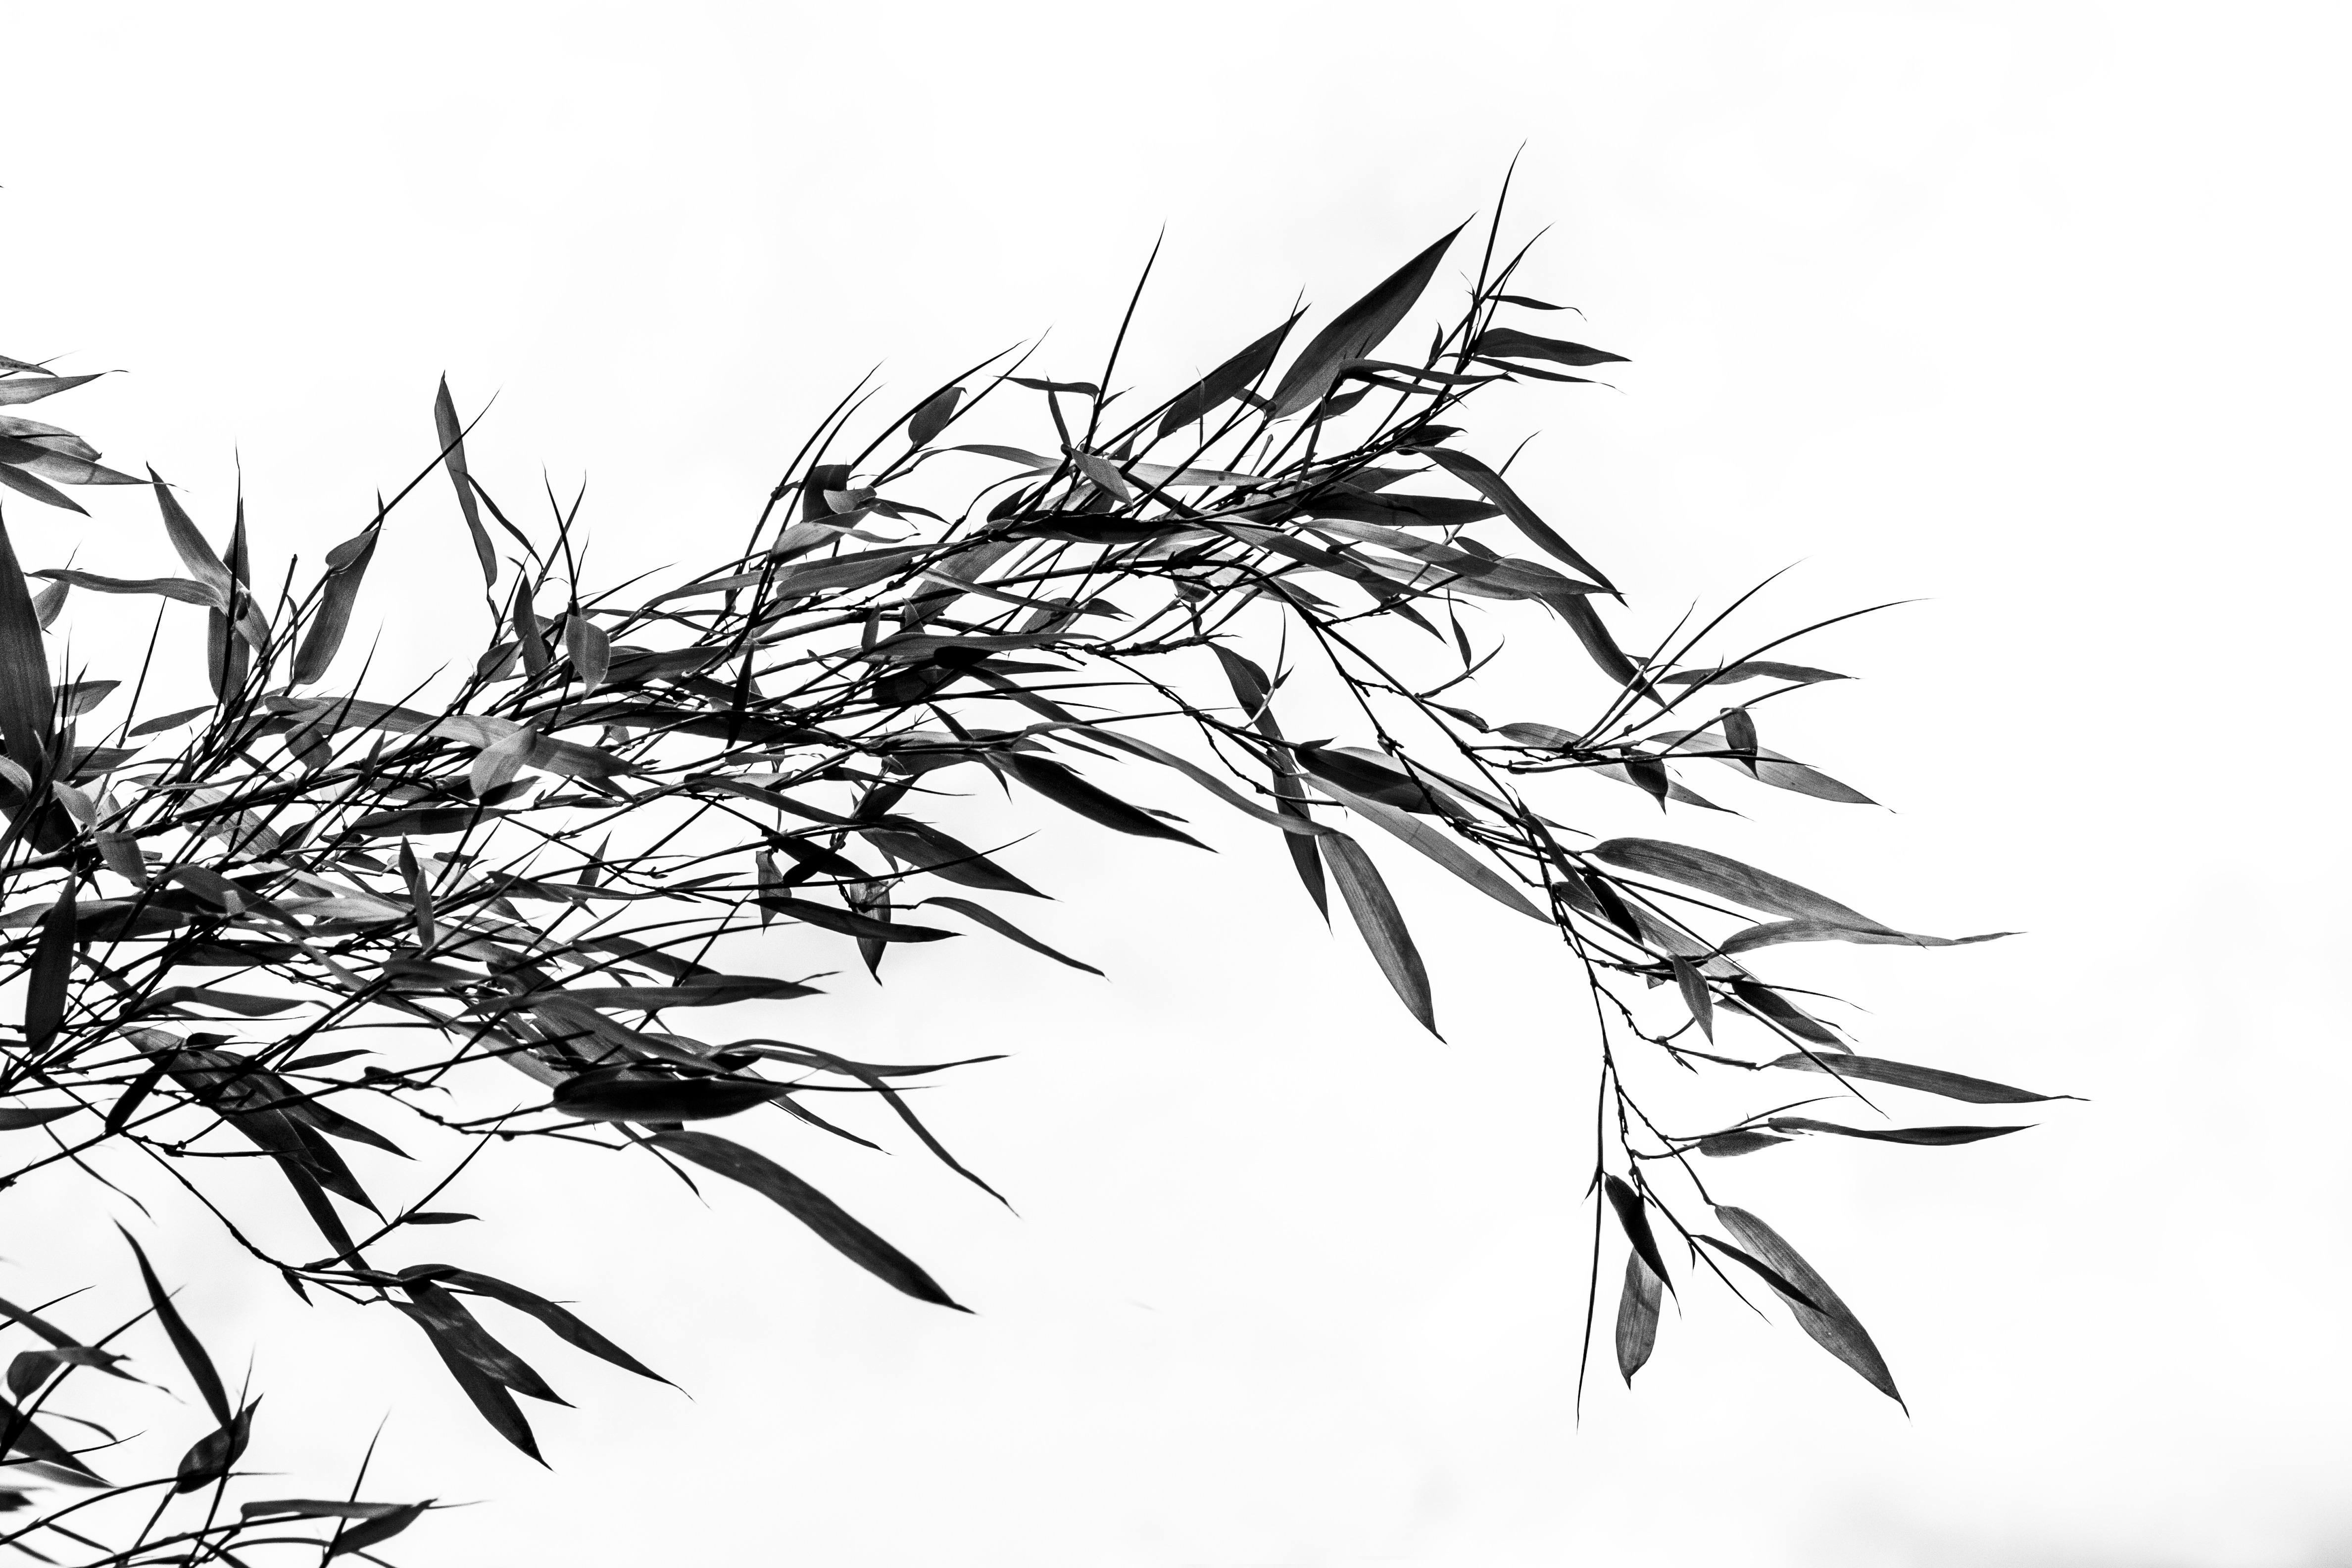
tree, grass, branch, black and white, plant, white, line, botany, black, monochrome, twig, sketch, drawing, illustration, japanese, bamboo, petite, airy, bamboo plants, monochrome photography, grass family, grasartig, leaf crown